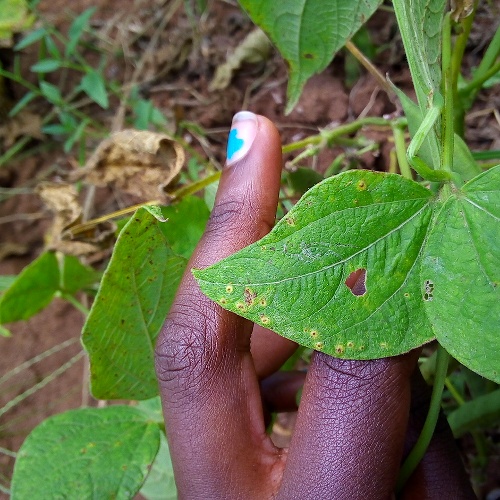
Leaf condition: bean_rust